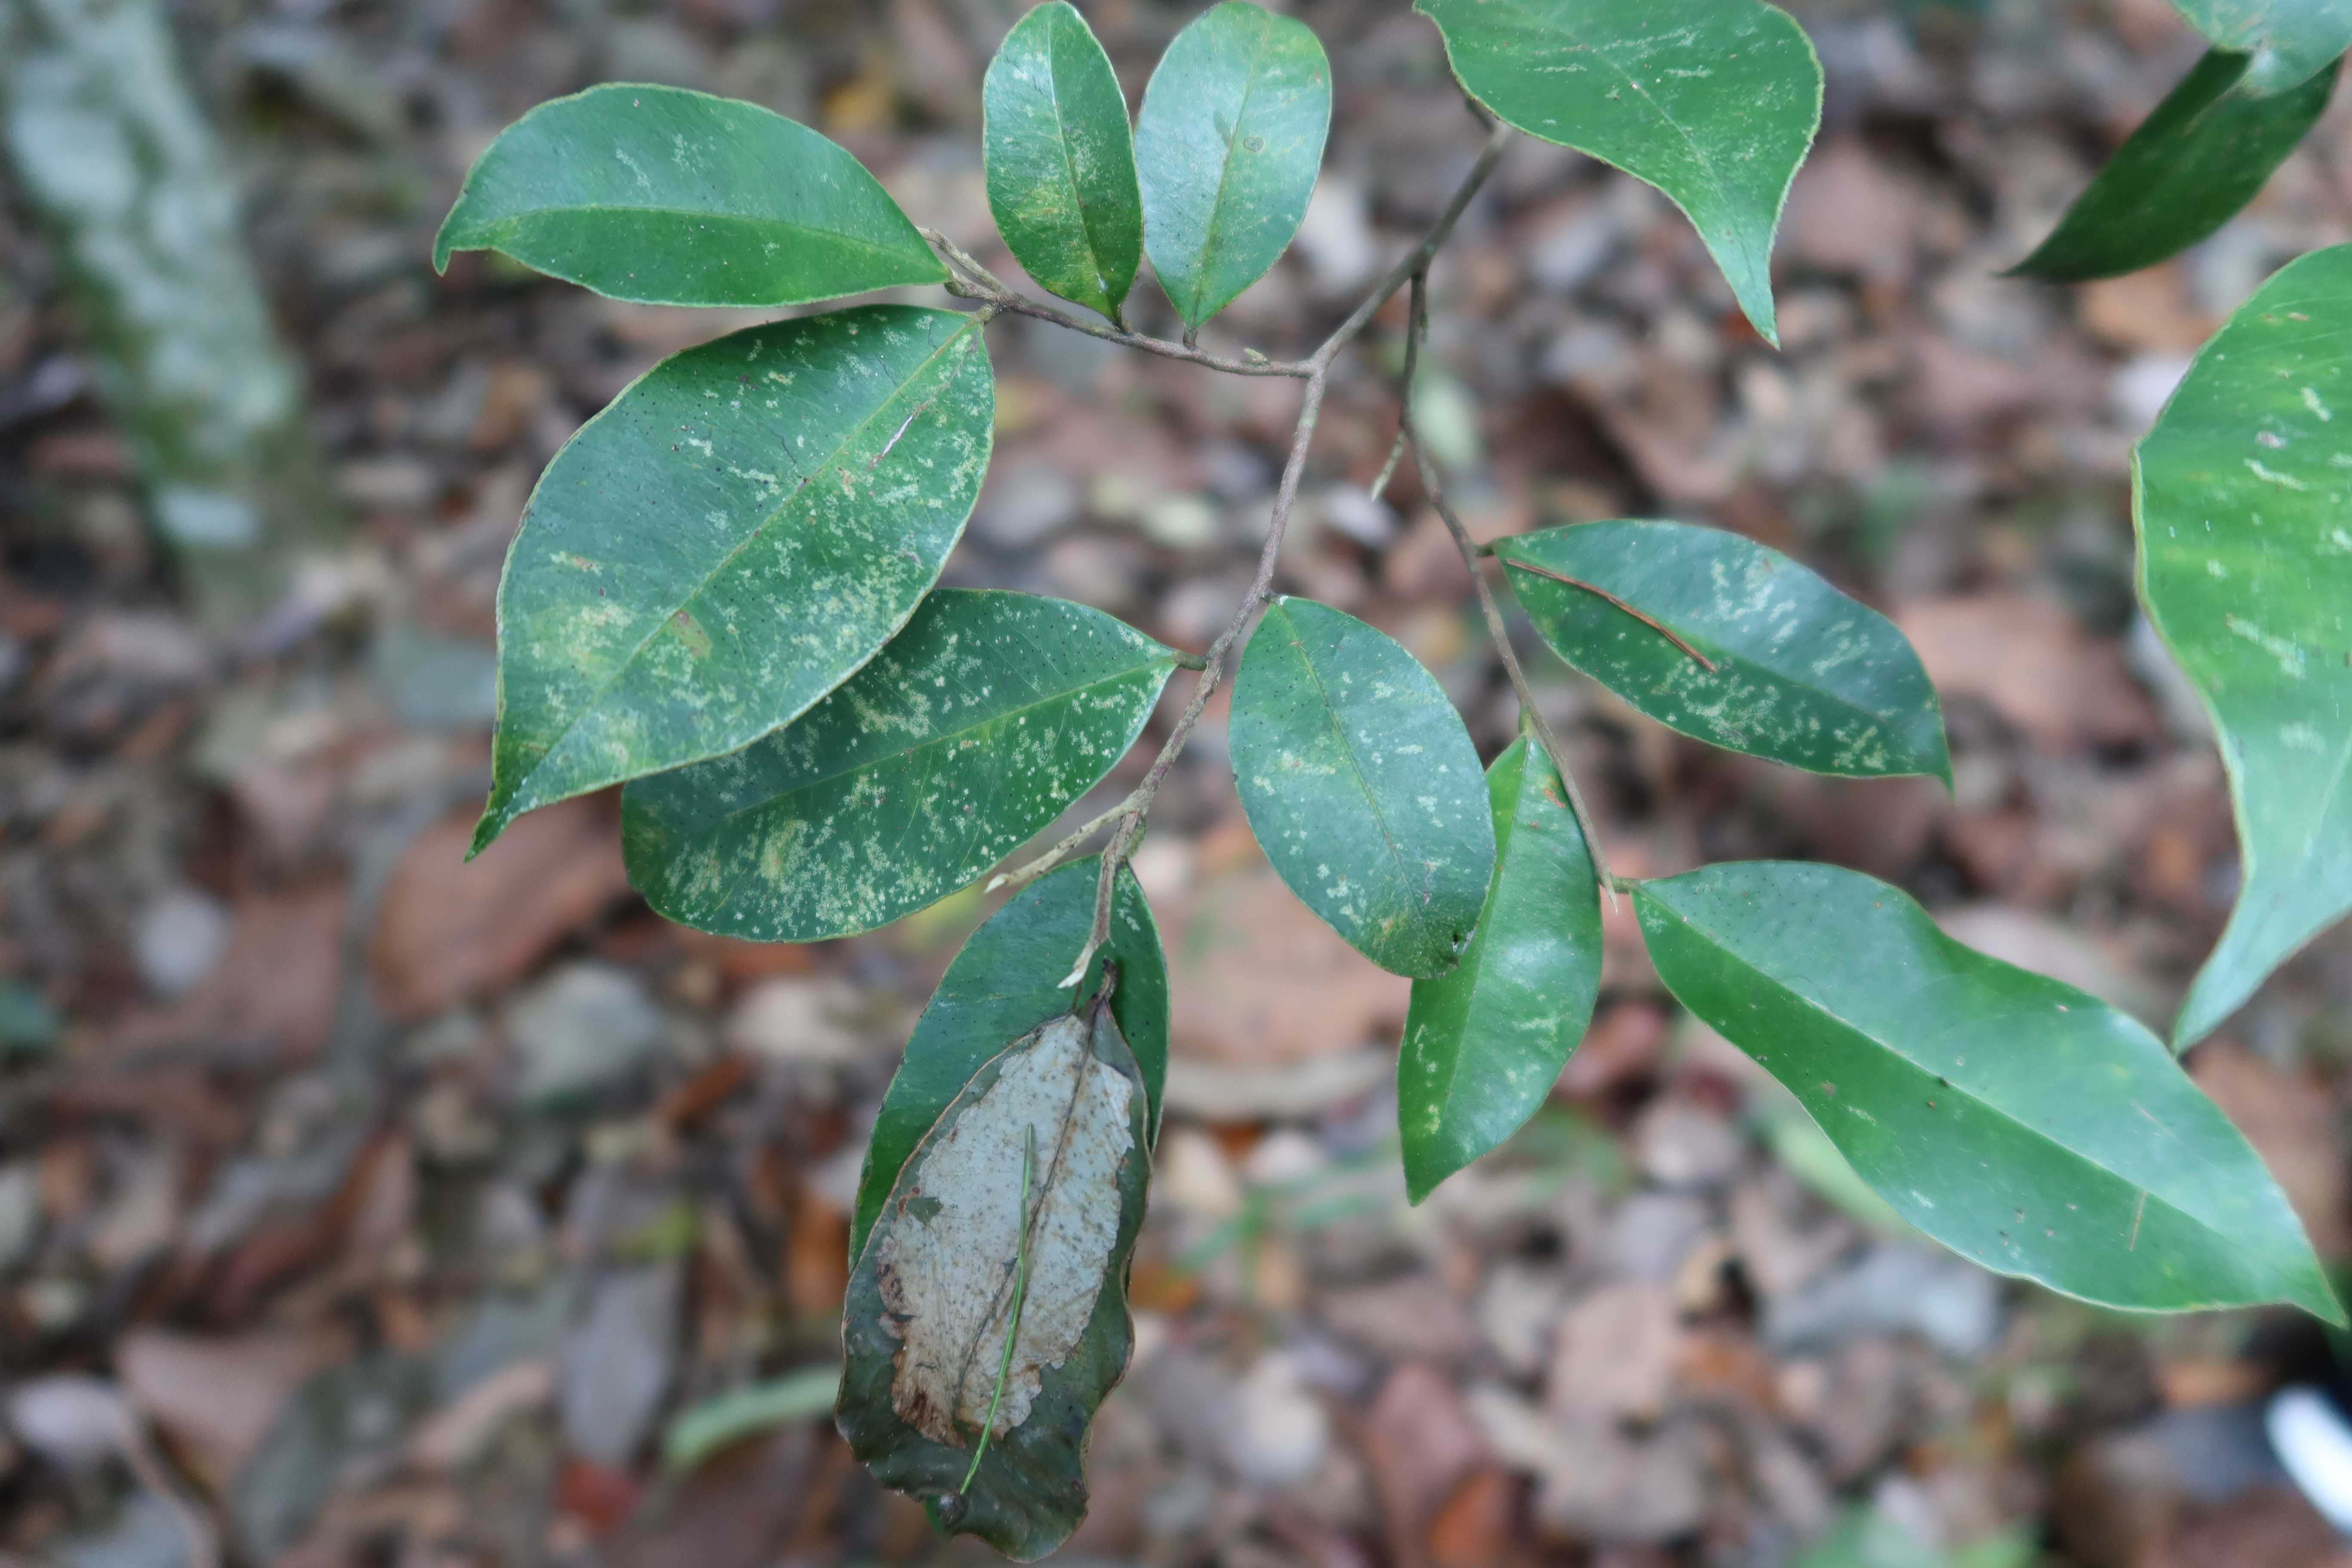
Label: Powdery mildew